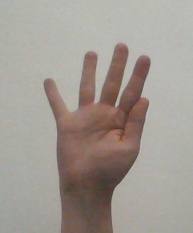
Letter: sheen